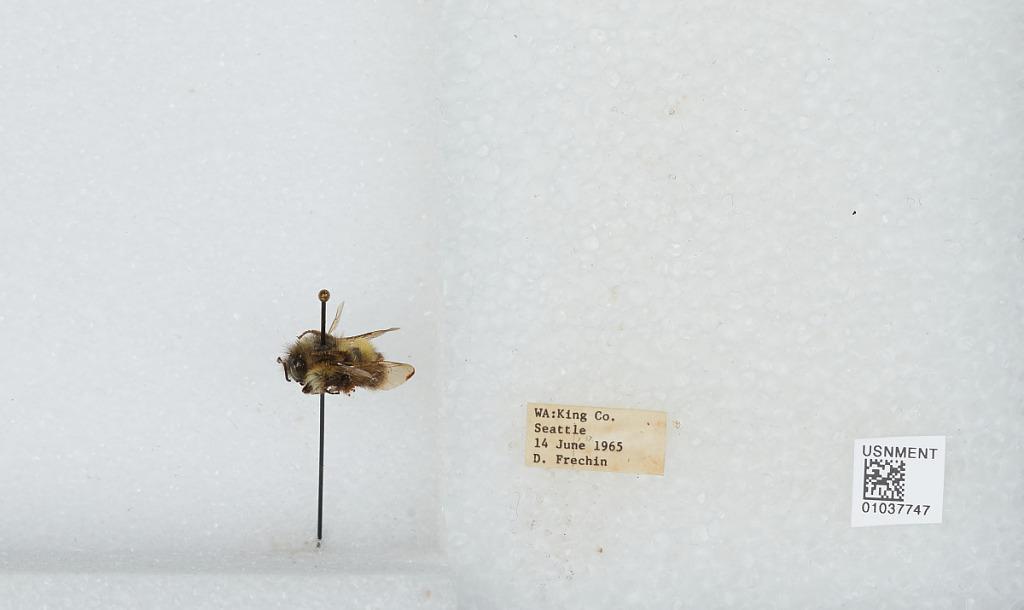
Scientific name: Bombus (Pyrobombus) mixtus Cresson
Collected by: D. Frechin
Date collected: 1965-6-14
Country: United States
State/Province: Washington
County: King
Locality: Seattle
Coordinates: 47.6097, -122.333